Chesterfield Railroad

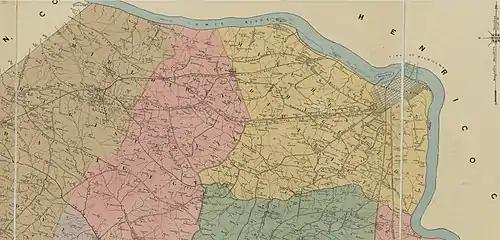
While the Chesterfield Railroad was founded to move coal to Richmond 13 miles (21 km) to the East, the Richmond and Danville railroad replaced it in the 1850s.

In 1850, the new steam-driven Richmond and Danville Railroad began operation to Coalfield Station (later renamed Midlothian). Although unsuccessful lawsuits followed, the Chesterfield Railroad was quickly supplanted by the competition. It filed its last report with the Virginia Board of Public Works in 1851. With permission from the state legislature, the Chesterfield Railroad was dismantled before the American Civil War.